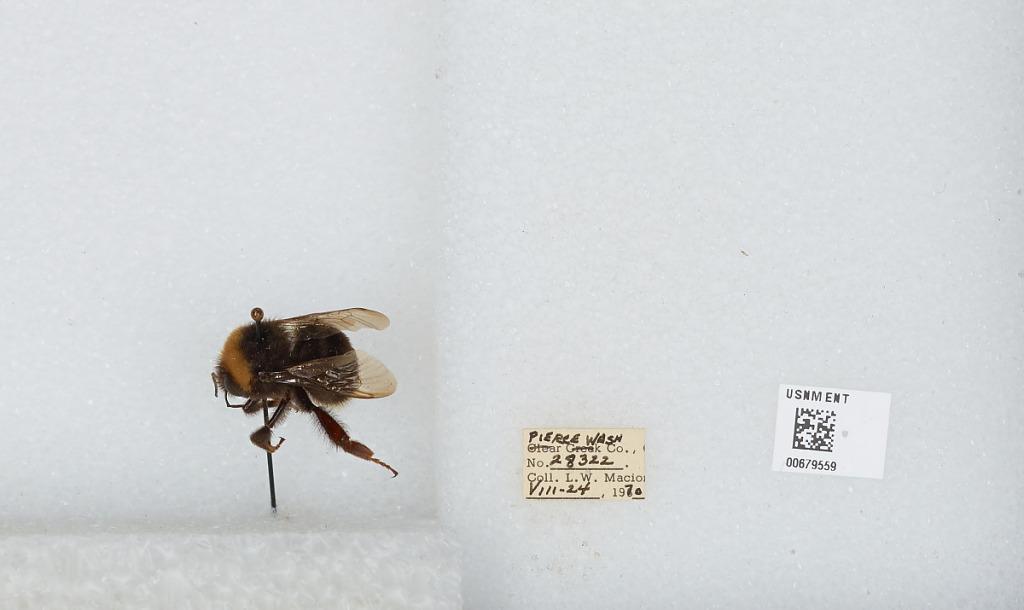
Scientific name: Bombus (Bombus) occidentalis Greene
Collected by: L. Macior
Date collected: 1970-8-24
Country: United States
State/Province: Washington
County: Pierce
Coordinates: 47.05, -122.12